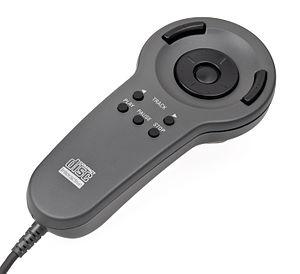
Le CD-i, sigle de Compact Disc Interactif, est une console de jeux vidéo et lecteur multimédia conçu par Philips, Sony et Matsushita pour imposer un nouveau standard « multimédia », concept très en vogue depuis le début de l'année 1991. Ce système multimédia permet de fournir plus de fonctionnalités qu'un lecteur de CD audio ou qu'une console de jeux vidéo, tout en restant inférieur au prix d'un ordinateur personnel. Le coût étant réduit grâce à l'absence de disque dur, de lecteur de disquette, de clavier et souris, de moniteur, et disposant d'un système d'exploitation moins développé.